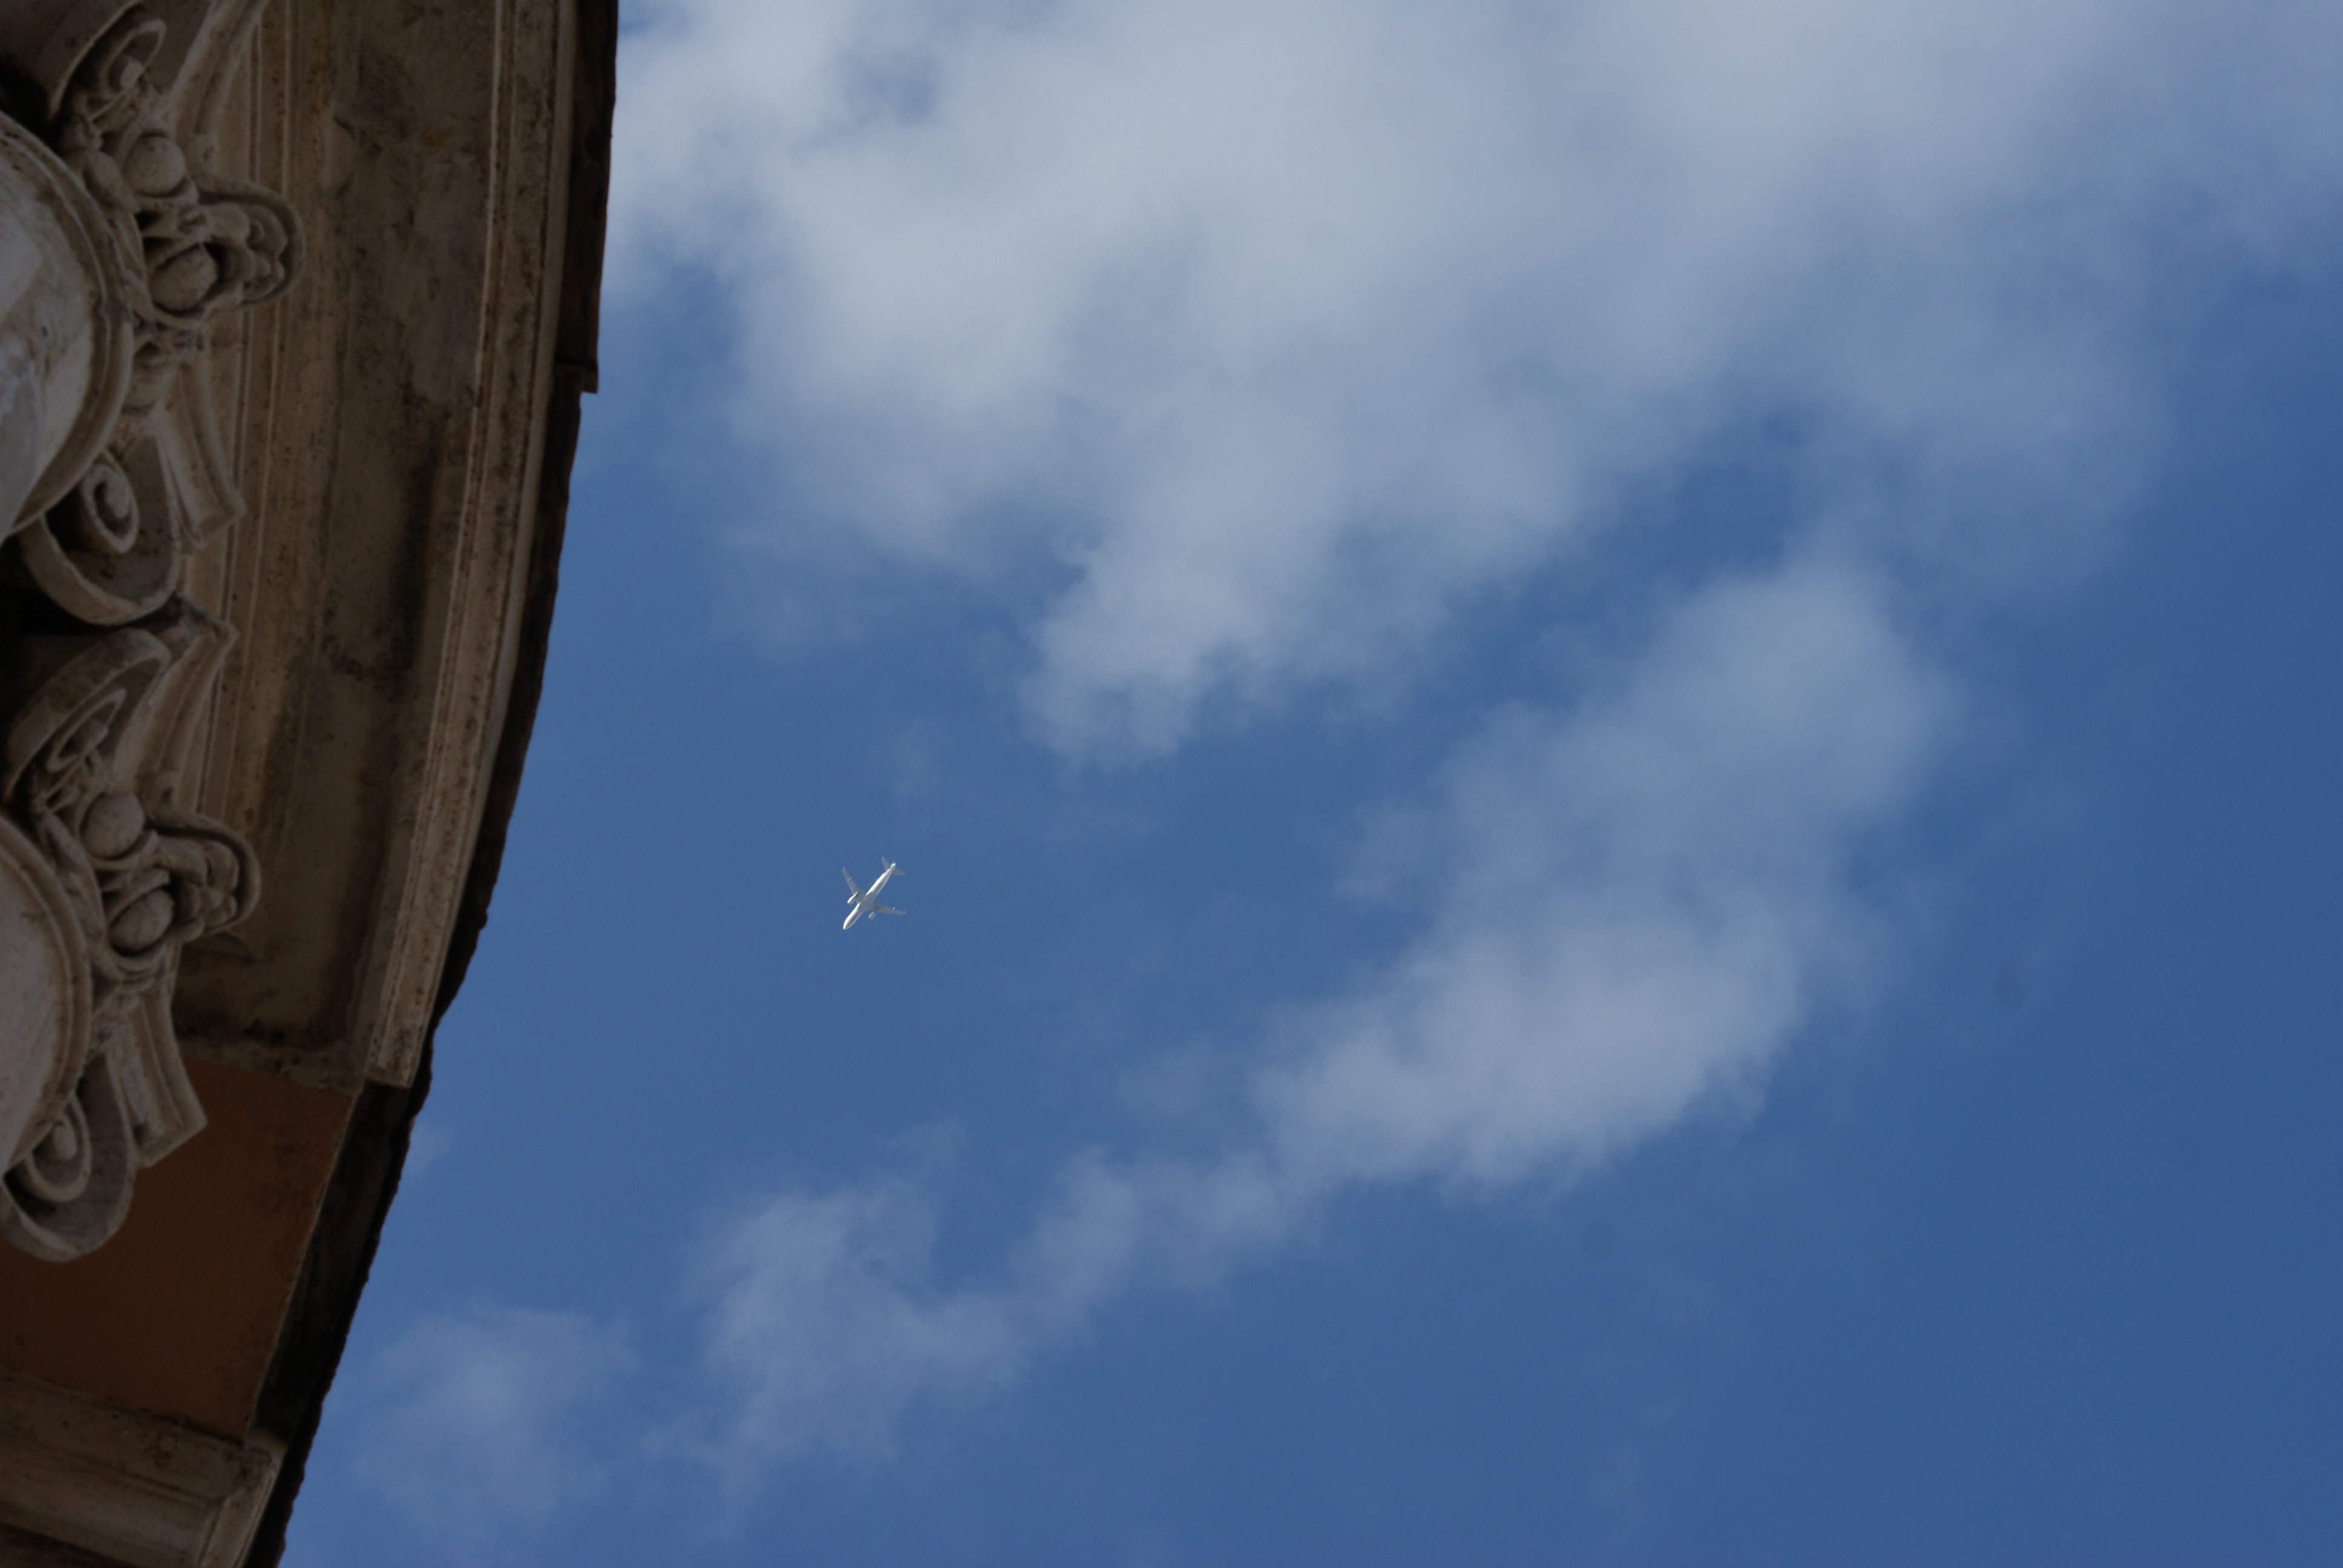
cloud, sky, sunlight, reflection, flight, blue, clouds, the plane, airfare, meteorological phenomenon, atmosphere of earth